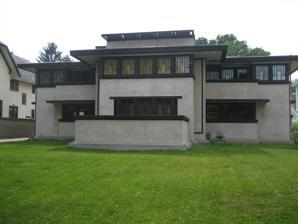
Building: Oscar B. Balch House
Country: United States of America
Year built: 1911
Historic house in Illinois, United States Parts of this article (those related to renovations of Oscar Balch House in order to make it 'net zero') need to be updated . Please help update this article to reflect recent events or newly available information. ( July 2021 ) United States historic place Oscar B. Balch House U.S. Historic district Contributing property Show map of Illinois Show map of the United States Interactive map showing the location of Balch House Location Oak Park , Cook County , Illinois , USA Nearest city Chicago , Illinois Coordinates 41°53′47″N 87°47′53″W / 41.89639°N 87.79806°W / 41.89639; -87.79806 Built 1911 Architect Frank Lloyd Wright Architectural style Prairie style Part of Frank Lloyd Wright-Prairie School of Architecture Historic District ( ID73000699 ) Added to NRHP December 4, 1973 The Oscar B. Balch House is a home located in the Chicago suburb of Oak Park, Illinois , United States . The Prairie style Balch House was designed by famous architect Frank Lloyd Wright in 1911. The home was the first house Wright designed after returning from a trip to Europe with a client's wife. The subsequent social exile cost the architect friends, clients, and his family. The house is one of the first Wright houses to employ a flat roof which gives the home a horizontal linearity. Historian Thomas O'Gorman noted that the home may provide a glimpse into the subconscious mind of Wright. The Balch house is listed as a contributing property to a U.S. federally Registered Historic District . History The Oscar Balch House was one of the first homes designed by architect Frank Lloyd Wright upon his return from an extended trip to Europe, during which he designed no houses. Wright had traveled to Europe with Mamah Borthwick , a client’s wife. This flouting of public morality lost him friends, clients and his family. Amongst those who by contrast stood by Wright was the interior decorator Oscar Balch. Balch was one of two partners in the decorating firm Pebbles & Balch. In 1907, Wright created a building redesign for Balch's storefront on Lake Street in Oak Park; the building was later razed. Architecture The Balch House is one of Wright's first flat-roofed houses and its proportions are taller compared with later flat-roofed homes he designed. Wright brought new drama to his Prairie style with the addition of the flat roof. The expansive roof further refined the simplicity of Wright's Prairie style house. The house has broad, overhanging eaves , common to Prairie houses and in the case of the Balch House they further emphasize the Prairie theme. The exterior is sheathed in stucco which provides a sculpting effect on the exterior. The original color of the stucco on the exterior is unknown but photographs show that the house has undergone color changes. The design of the house is symbolic in its heightened terrace walls, the security walls and its hidden and obscured entryway. The house clearly shows the signs of someone who feels trapped or "under siege." The events of Wright's personal life may be reflected in the design of the Balch House. Regardless, the house has a remarkable linear proportion and Wright managed to raise the eyeline with the rows of windows on the home's second floor. The home is part of a series of geometric, cubic homes with overhanging, flat roofs designed by Wright in the early 20th century. The first was the Laura Gale House in Oak Park, Illinois , followed by the Oscar B. Balch House, also in Oak Park, Coonley Kindergarten, the Bogh House and then the Bach House . The first floor plan is similar to the Edwin H. Cheney House ; both have a three part first floor layout that includes a library, a dining room and a living room. The interior spaces are separated by "low decks set at the window heads." In the living room the house is anchored by a Roman brick fireplace at its center and there are libraries on either side of two small setback pavilions. These features help the building's interior flow and symmetry. Copious use of glass brings natural light into the interior. As of 2021, the owner of the home was working with Tom Bassett-Dilley Architects (TBDA) to complete renovations in order to reduce its carbon footprint to net zero. The retrofit is expected to be completed by 2025. Significance The Oscar Balch House represents Frank Lloyd Wright 's defiant return to the streets of Oak Park and to architecture after his absence and concurrent trip to Europe with Mamah Borthwick Cheney. The house was called "forged of Wright's personal courage and cheeky moral humbridge" by historian Thomas O'Gorman. O'Gorman concluded it was possible that the Balch House provides a rare glimpse into the subconscious mind of Frank Lloyd Wright. The Balch House is an example of Frank Lloyd Wright's fully mature Prairie style . Its flat roof and horizontal linearity are a continuation of the ideas Wright began to manifest in the Mrs. Thomas H. Gale House in 1909. The Oscar B. Balch House is listed as a contributing property to the Frank Lloyd Wright-Prairie School of Architecture Historic District . The historic district was added to the U.S. National Register of Historic Places on December 4, 1973. The Balch House stands across the street from the home where Ernest Hemingway spent his boyhood years. See also List of Frank Lloyd Wright works Edwin Cheney References Wikimedia Commons has media related to Oscar B. Balch House .